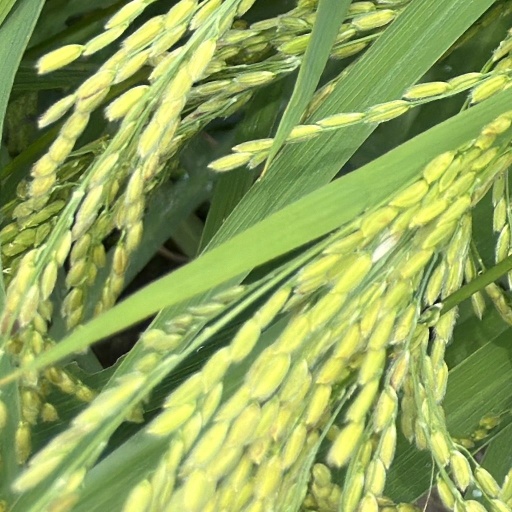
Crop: rice